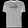
Label: T - shirt / top